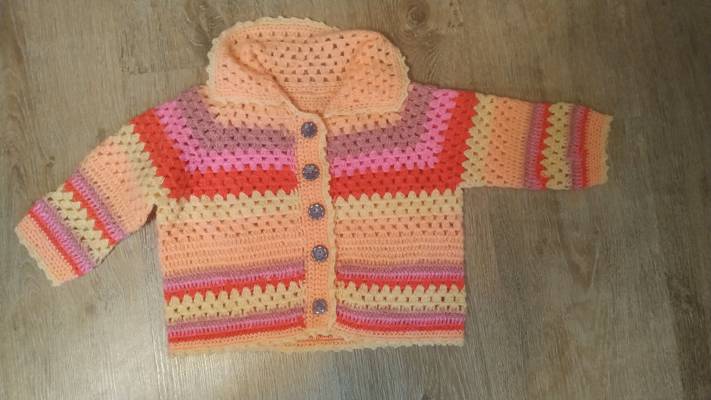
Waste category: clothes